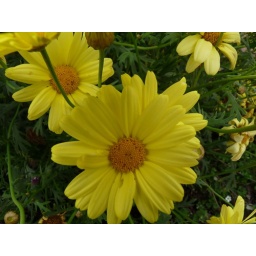
Wesport, WA. These little beauties were in a sidewalk flower box. I was using Macro.